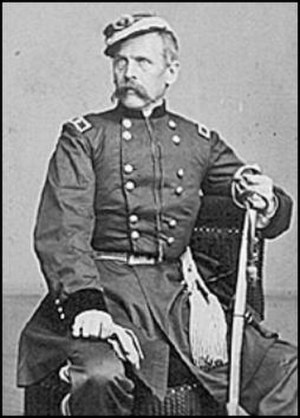
Louis Blenker
General Louis Blenker
Louis Blenker var en tysk og amerikansk soldat.